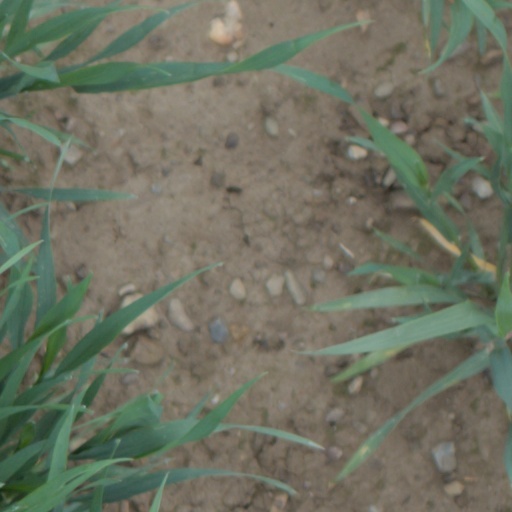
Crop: wheat